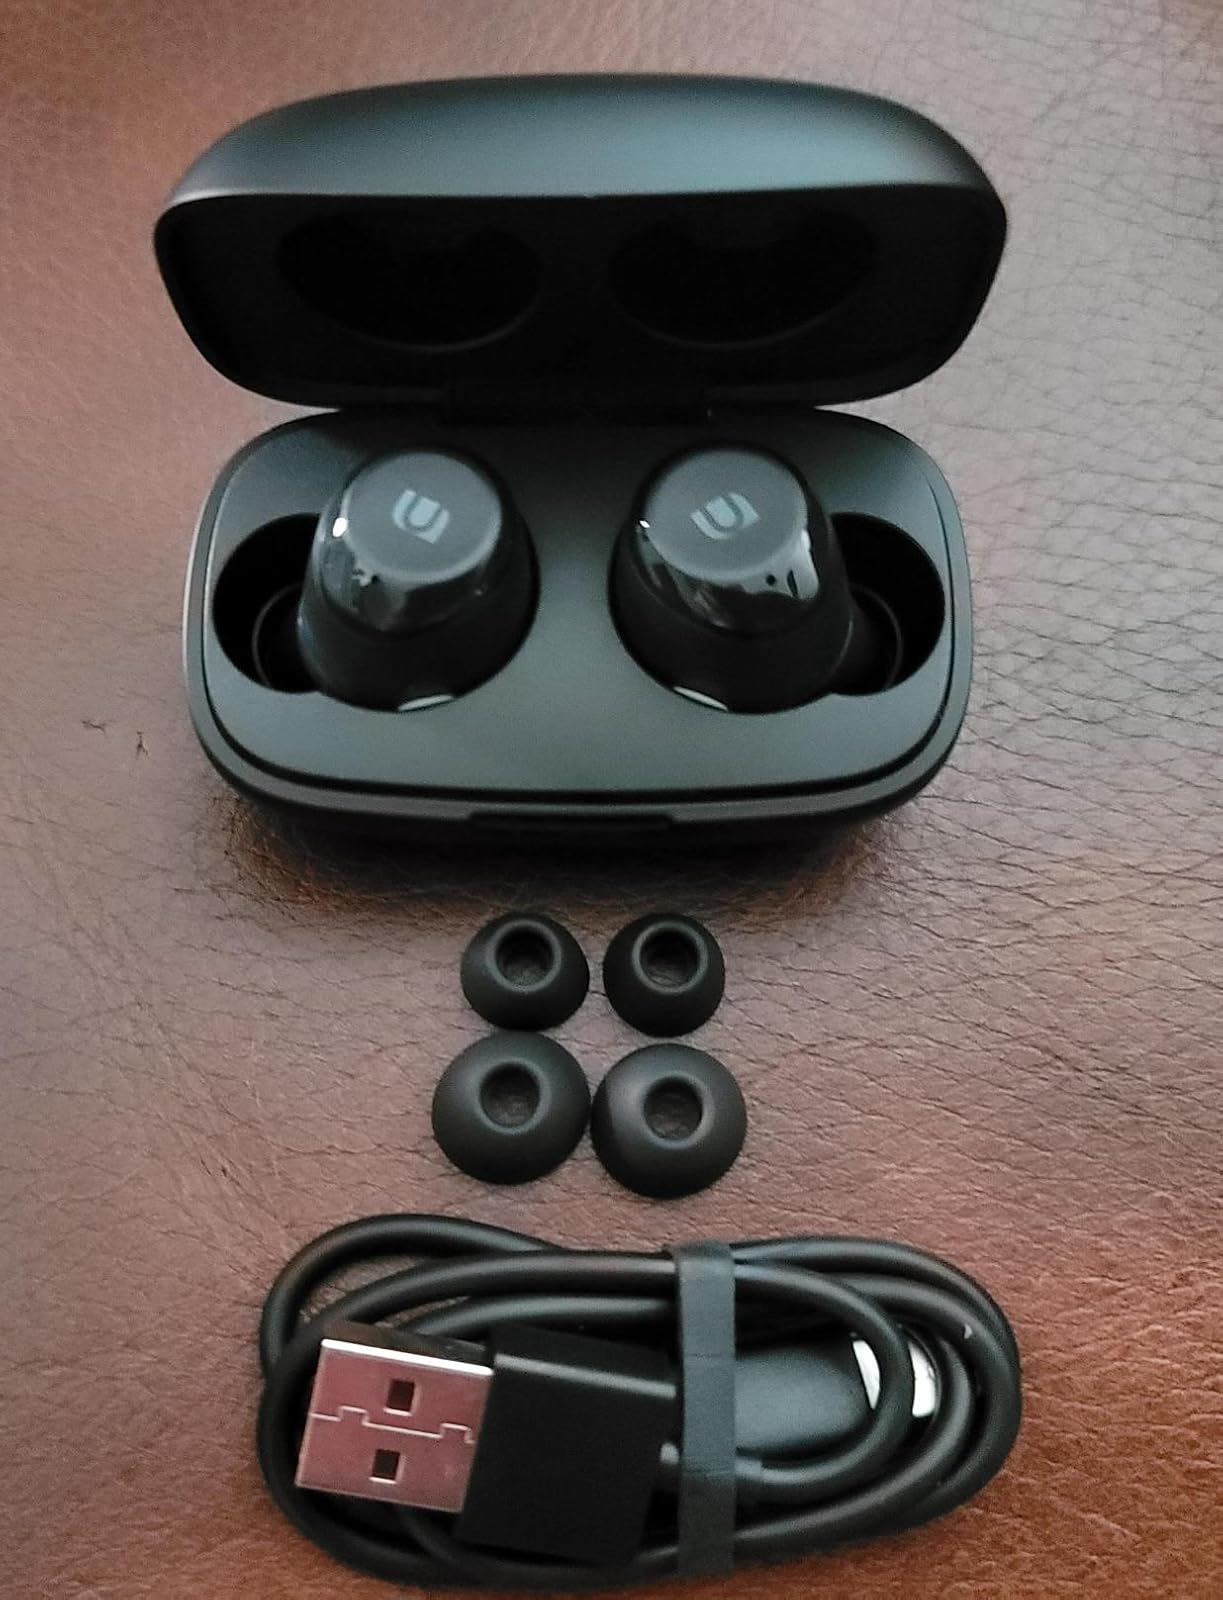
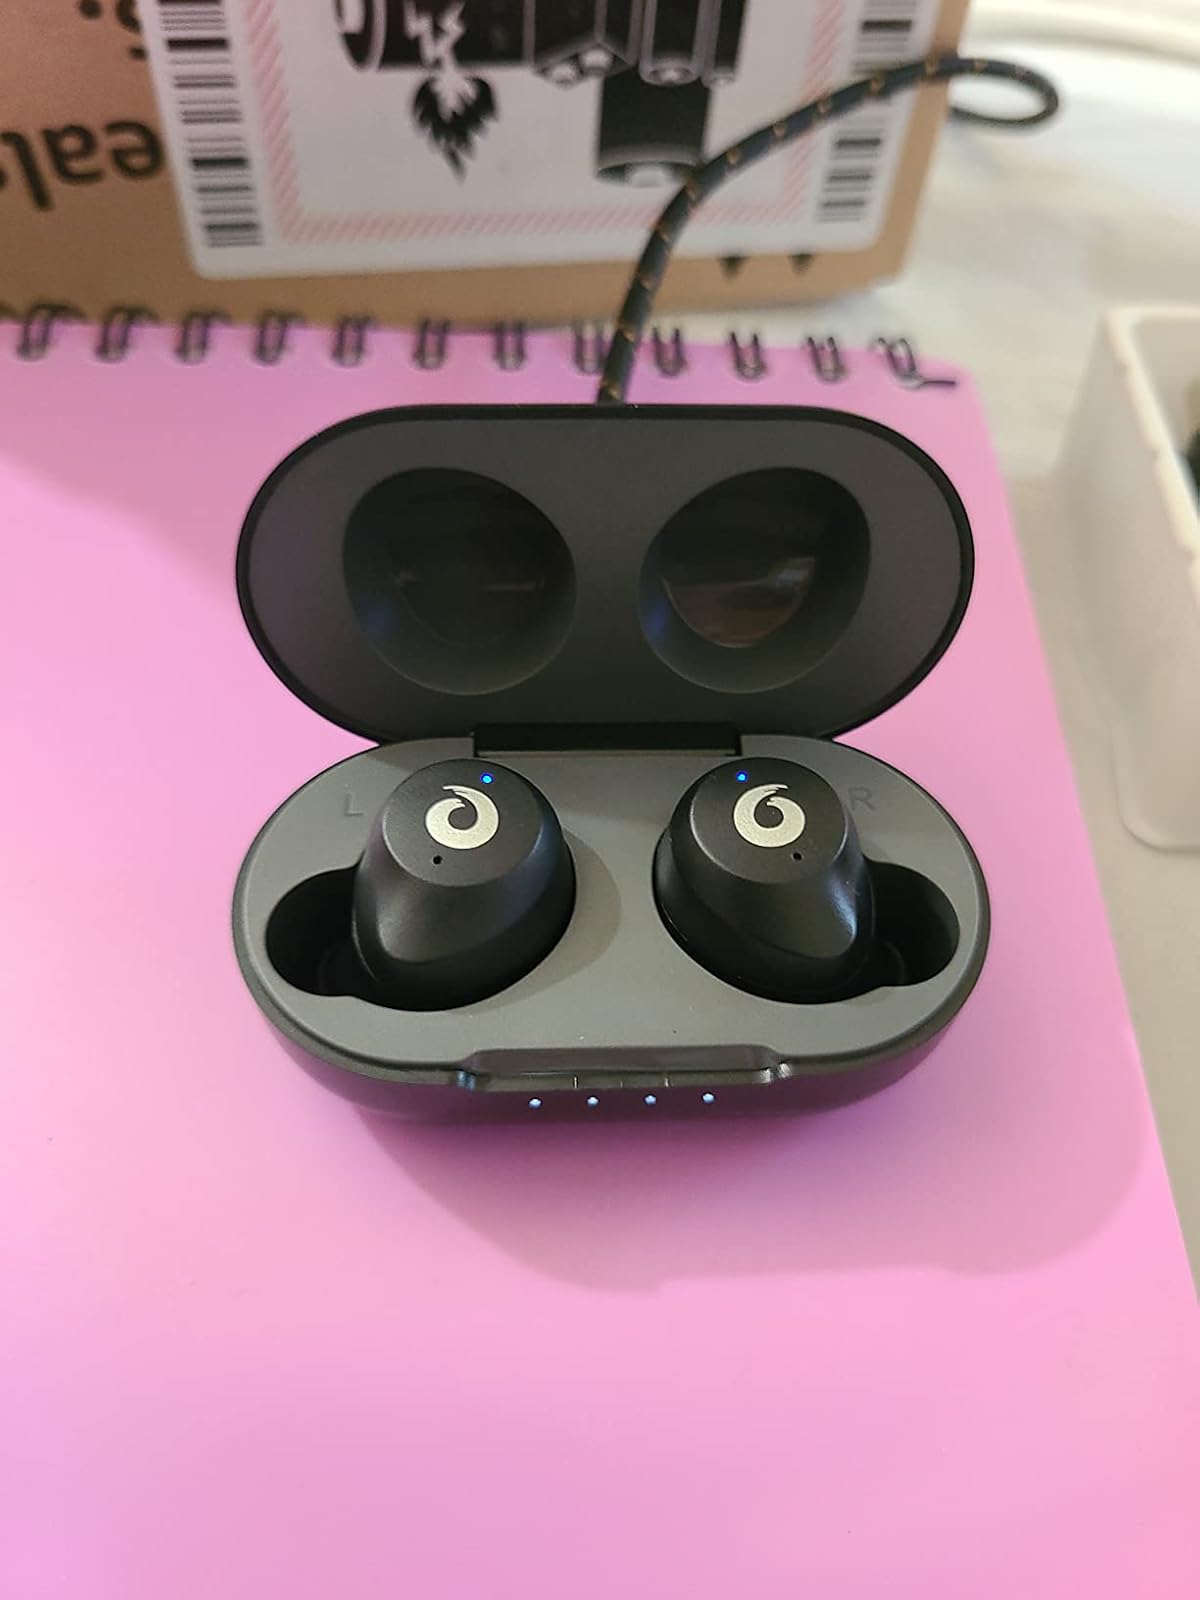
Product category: earbuds
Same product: no